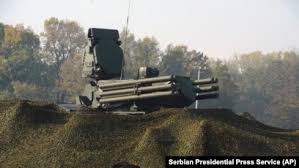
Label: Pantsir-S1